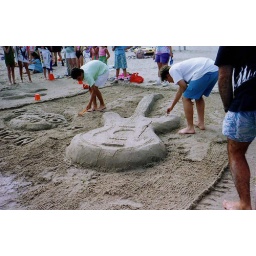
Our guitar made of sand by Lake Sebago in Maine